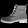
Label: Ankle boot